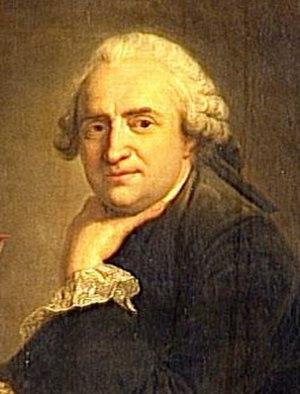
Portrait d'Jean Baptiste d'Anville, Géographe et cartographe du roi, membre de l'Académie des inscriptions et belles-lettres
Jean-Baptiste Bourguignon d’Anville, également écrit Danville est un géographe et cartographe français, né le 11 juillet 1697 à Paris où il est mort le 28 janvier 1782.